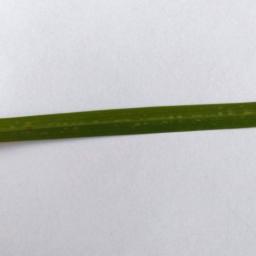
Label: Rice___Healthy